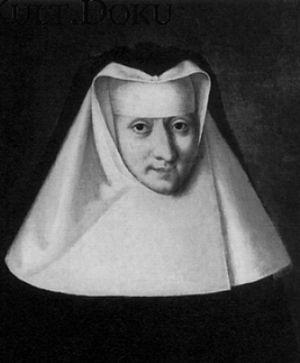
Marie-Anne Josèphe Antoinette d'Autriche, seconde fille de l'empereur François Iᵉʳ de Lorraine et de l'impératrice-reine Marie-Thérèse, est archiduchesse d'Autriche à sa naissance. Dans son enfance, en tant qu'aînée des enfants survivants du couple impérial, elle est un temps héritière de la couronne, mais elle souffre de maladies et de handicaps et ne peut être mariée. En 1766, elle devient abbesse du Frauenstift de Prague ; très rapidement, elle part au couvent de Klagenfurt où elle demeurera tout le reste de sa vie. Son palais à Klagenfurt, le Mariannengasse, est aujourd'hui le Palais épiscopal.